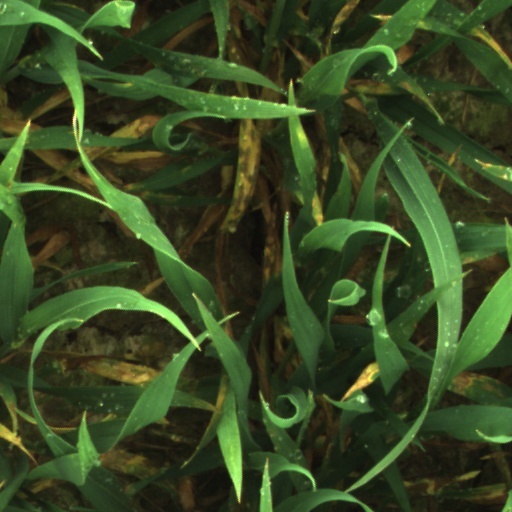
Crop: wheat